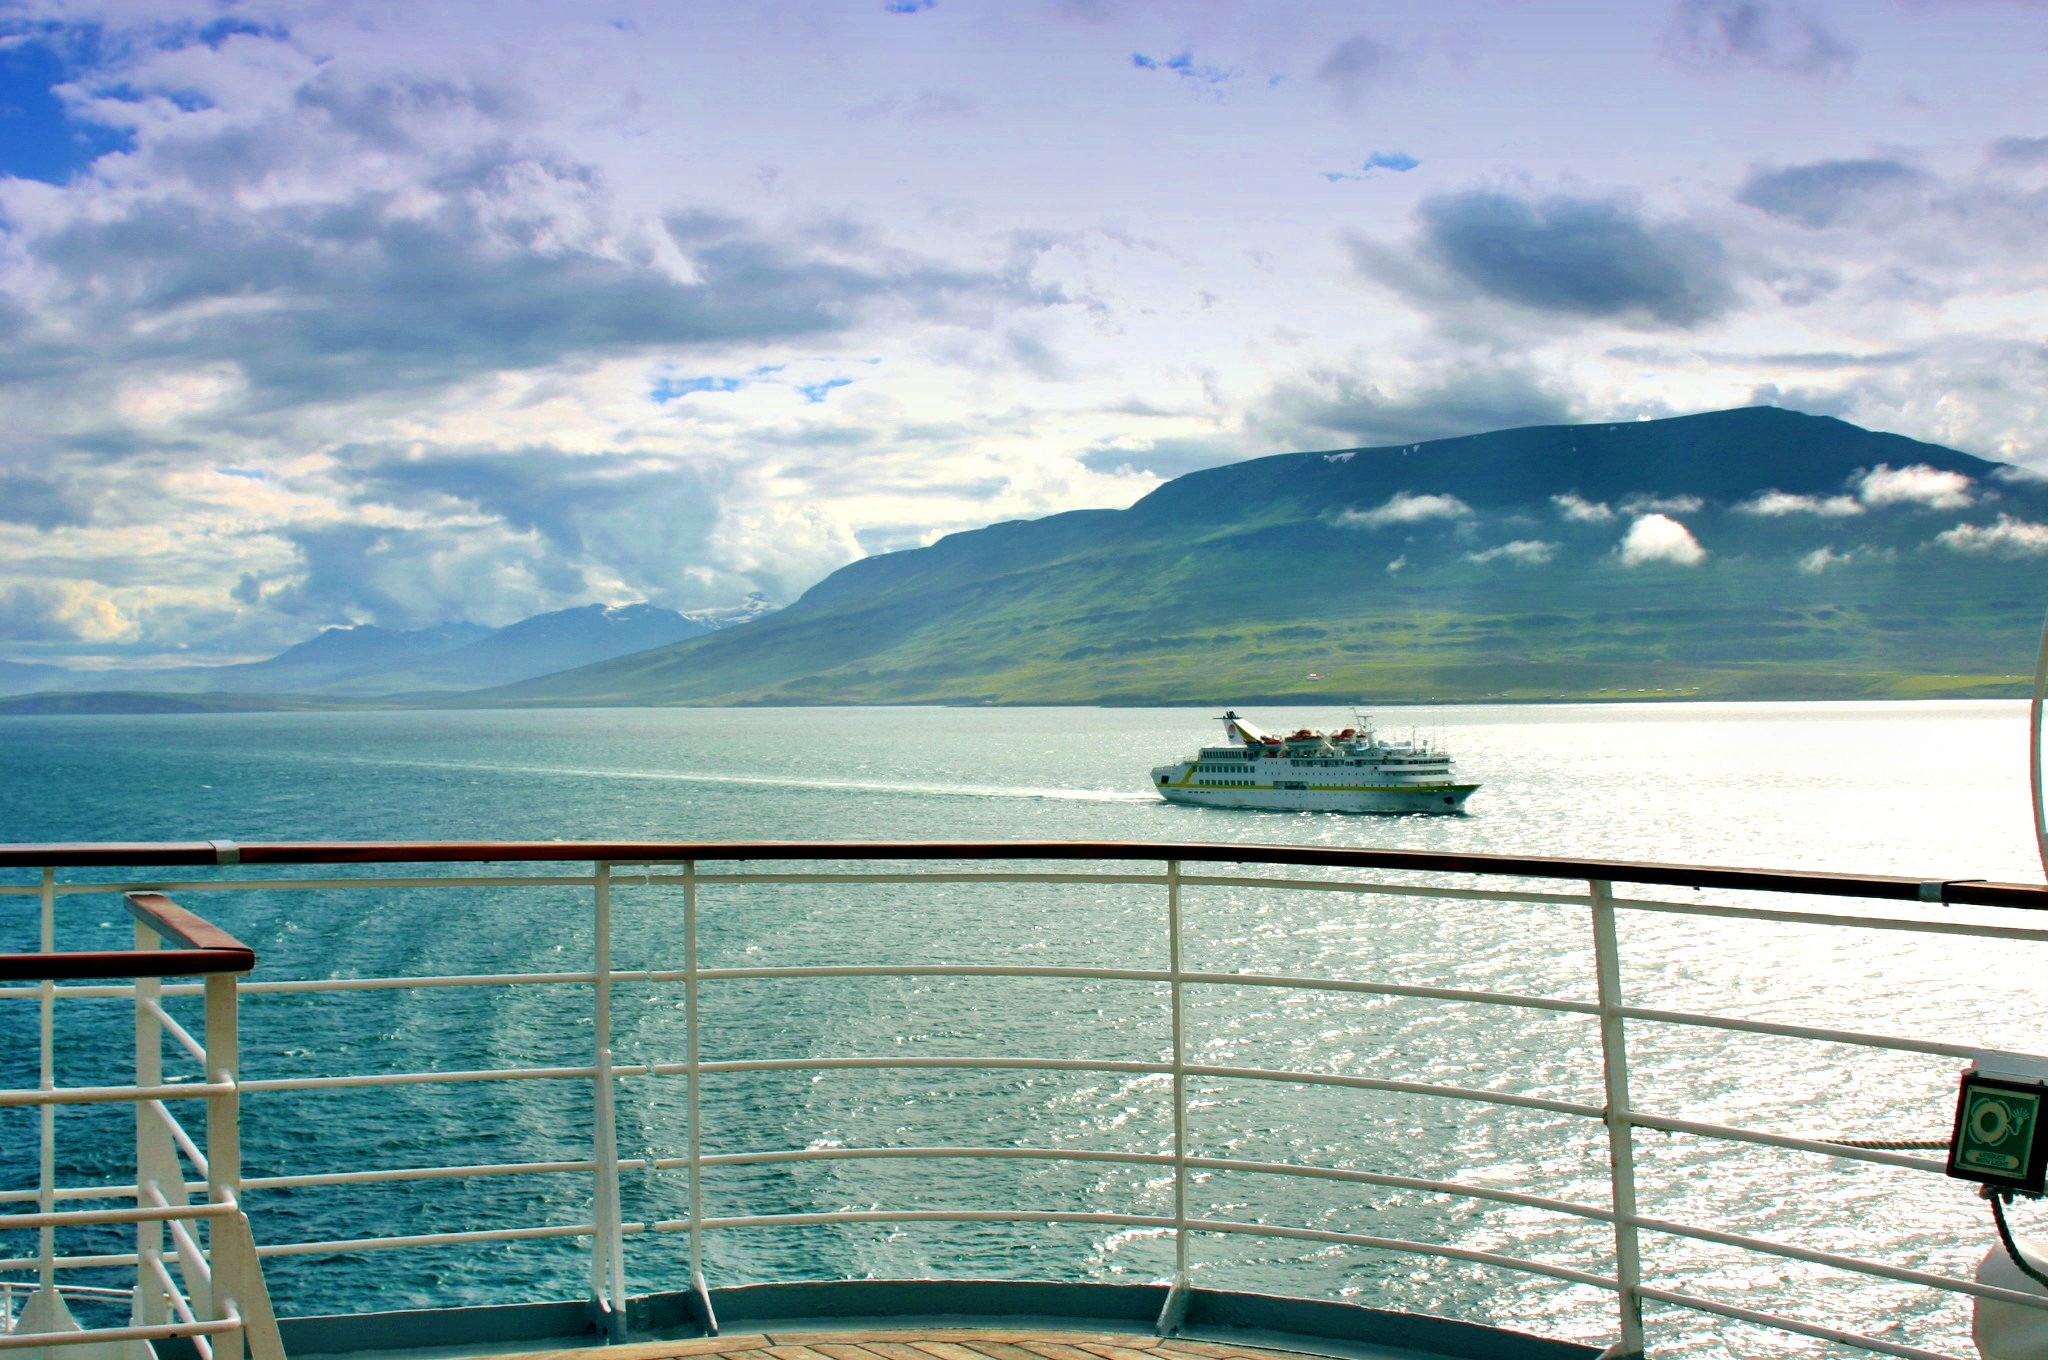
sea, coast, water, ocean, horizon, mountain, cloud, sky, lake, vacation, vehicle, bay, iceland, reservoir, cruise, ships